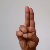
The image shows a hand gesture representing the letter 'U' in Indian Sign Language.